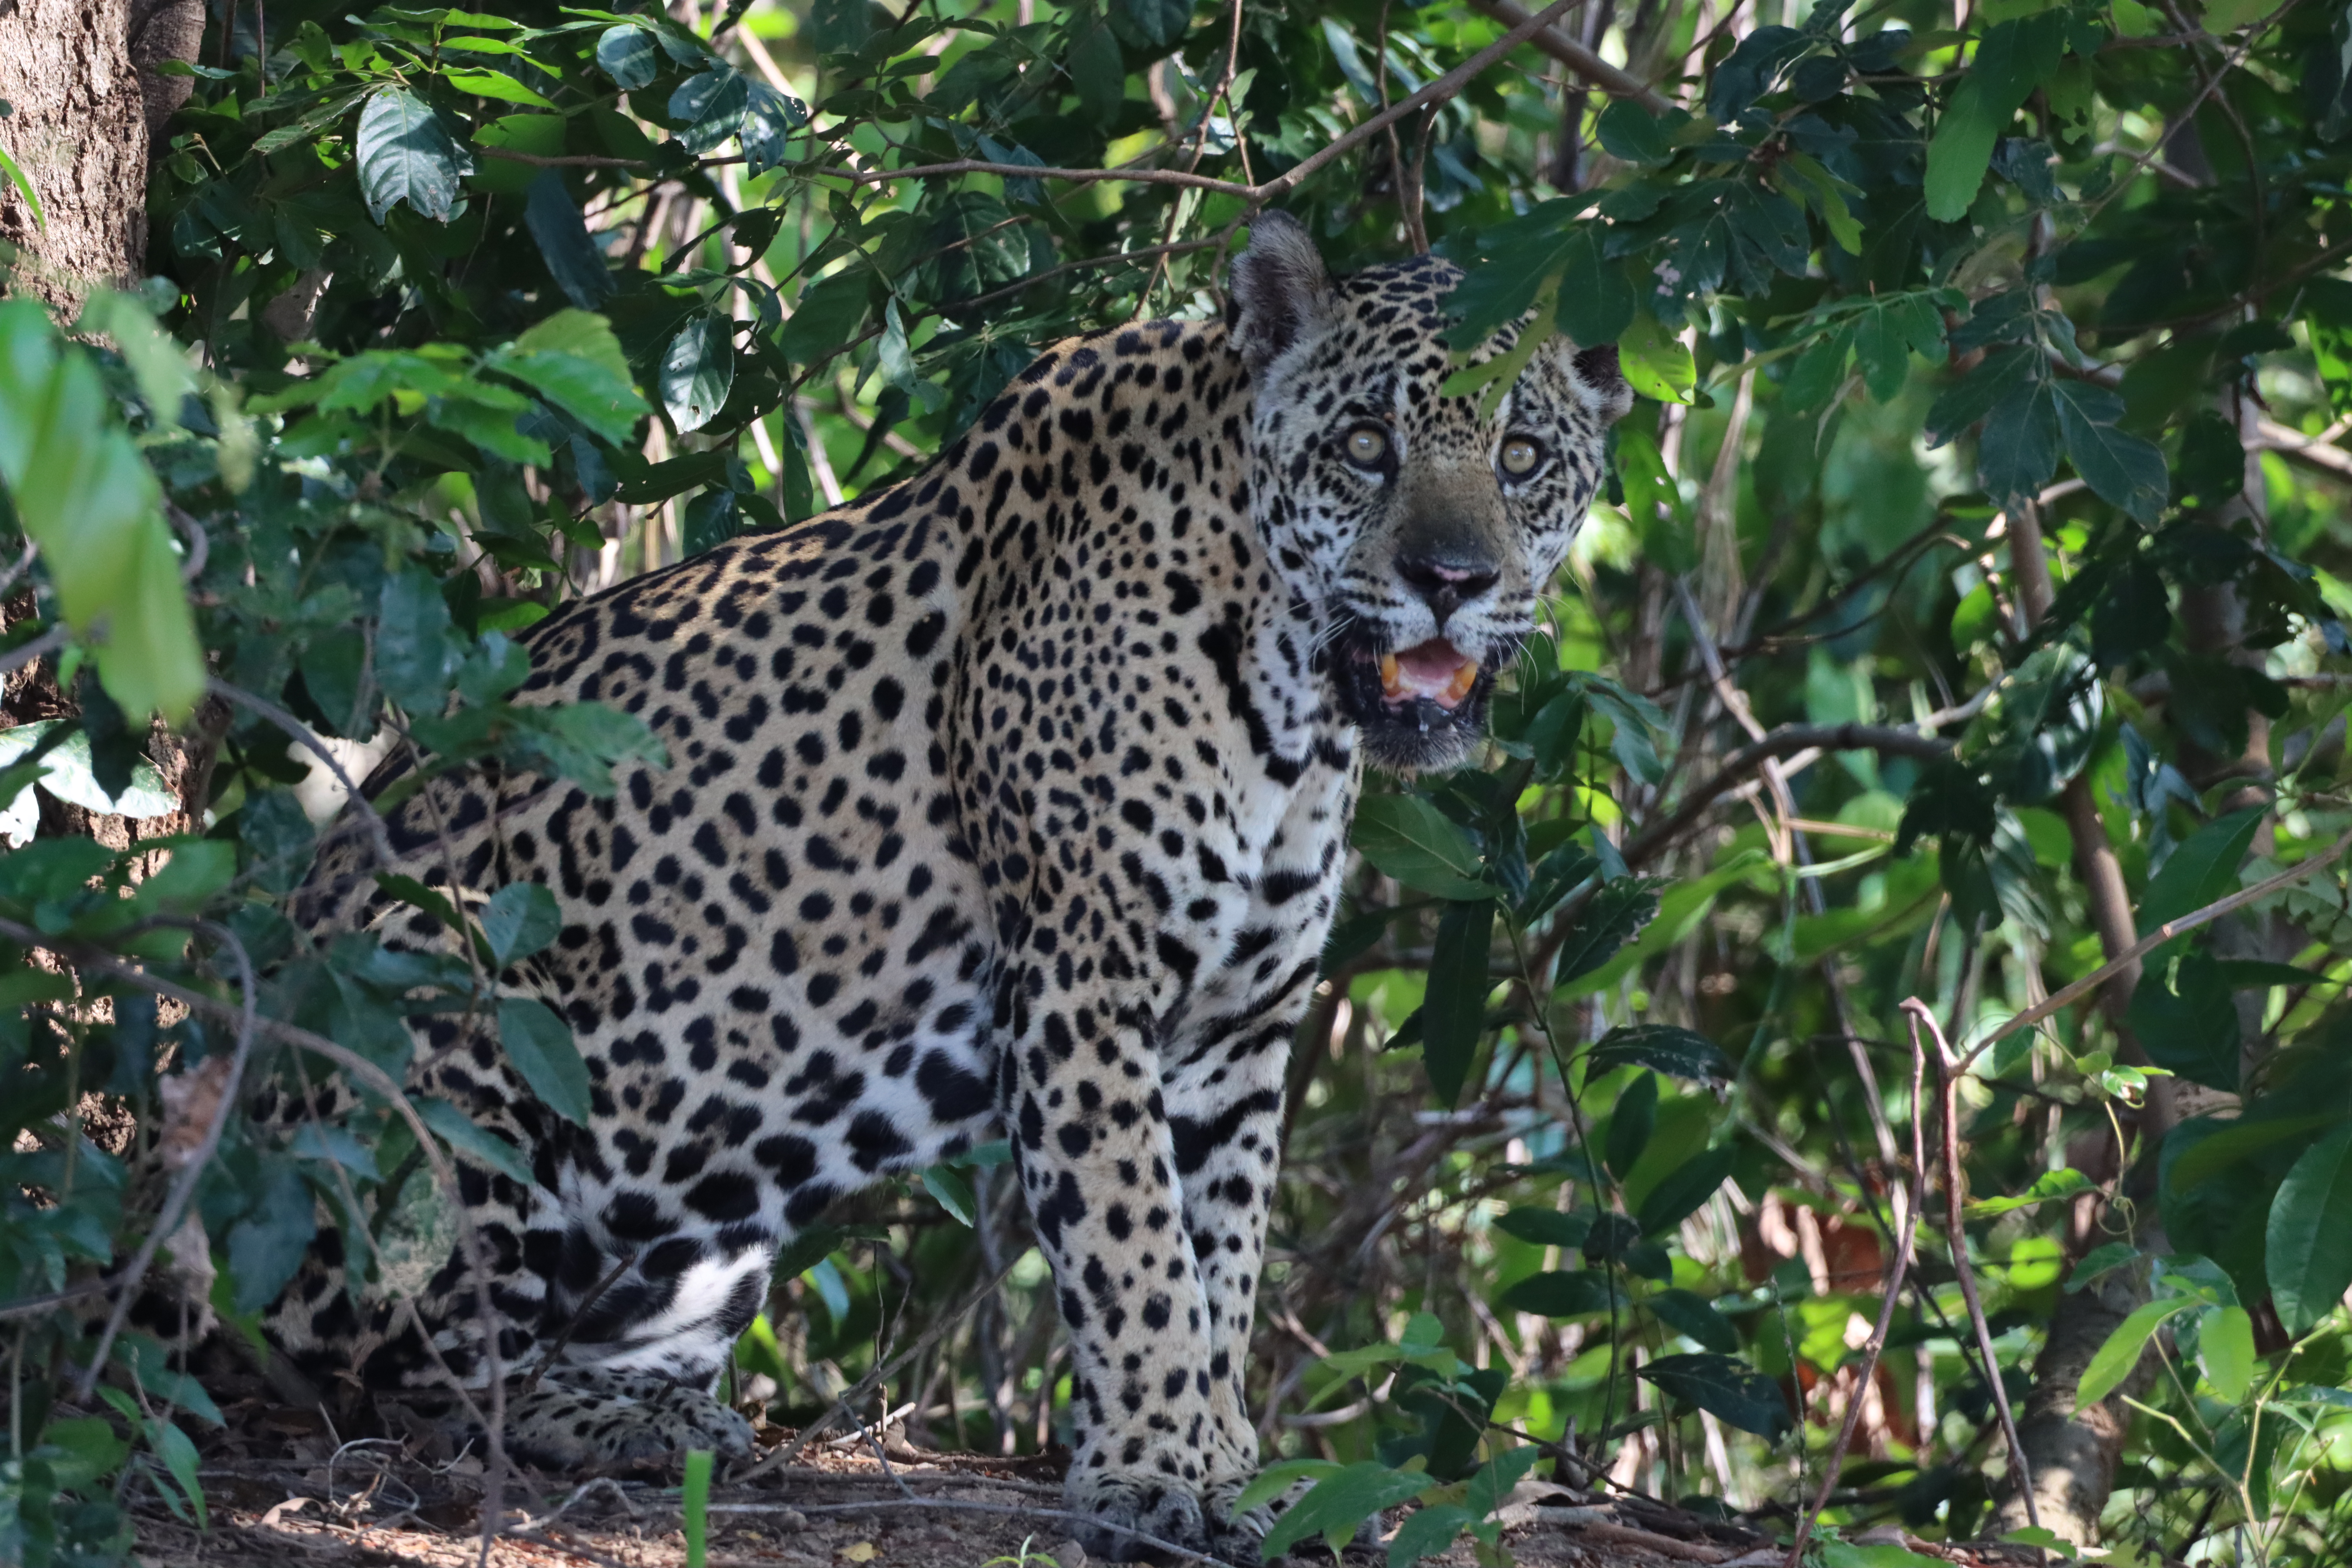
Jaguar: Katniss